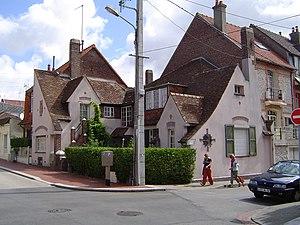
Photo de la villa ""Pomme d'Api"" au Touquet-Paris-Plage"
Louis Léon Joseph Quételart, né le 27 mars 1888 à Berck et mort le 19 août 1950 au Touquet-Paris-Plage, est un architecte de la région Nord-Pas-de-Calais.
Ce tableau présente la liste de tous les monuments historiques classés ou inscrits dans la communes du Touquet-Paris-Plage, Pas-de-Calais, en France.
La villa Pomme d'Api est une villa située au Touquet-Paris-Plage. Les façades et les toitures de la villa font l’objet d’une inscription au titre des monuments historiques depuis le 12 mai 1997.